London Underground ticketing

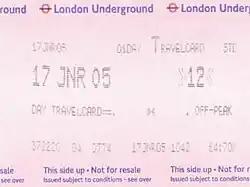
London Underground Day Travelcard

The fare structure for paper single tickets was simplified in January 2006. Fares for single paper tickets have been set deliberately high in order to encourage users to use either Travelcards or Oyster pre-pay fares, which are substantially lower (by up to £2.50 per journey) than paper tickets.